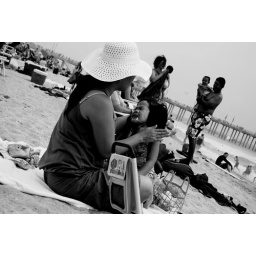
little girl in a rush to play by the water